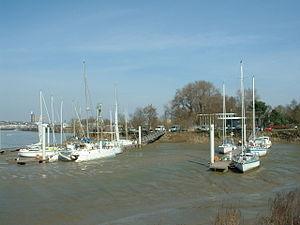
Rezé (France) Port de Trentemoult sur la Loire à marée basse
Rezé [ʁəze] anciennement ratiatum est une commune située en France, dans le département de la Loire-Atlantique, en région Pays de la Loire, chef-lieu d'un canton qui porte son nom. Située dans le Pays nantais, Rezé a par ailleurs donné son nom au pays de Retz, pays traditionnel dont elle fut la capitale originelle.